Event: Nepal Earthquake
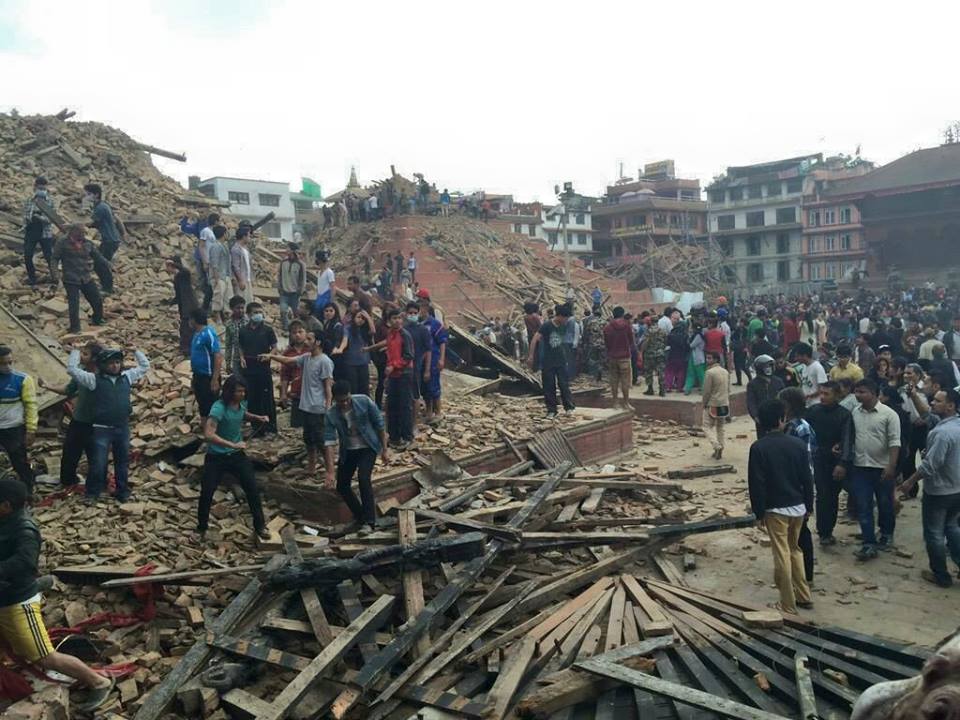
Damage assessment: damage